William Nigh

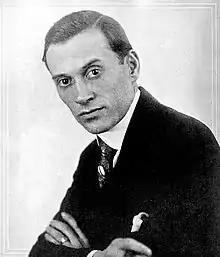
Nigh in 1916

William Nigh, born Emil Kreuske (October 12, 1881 – November 27, 1955), was an American film director, writer, and actor. His film work sometimes lists him as either "Will Nigh" or "William Nye".